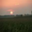
Label: plain